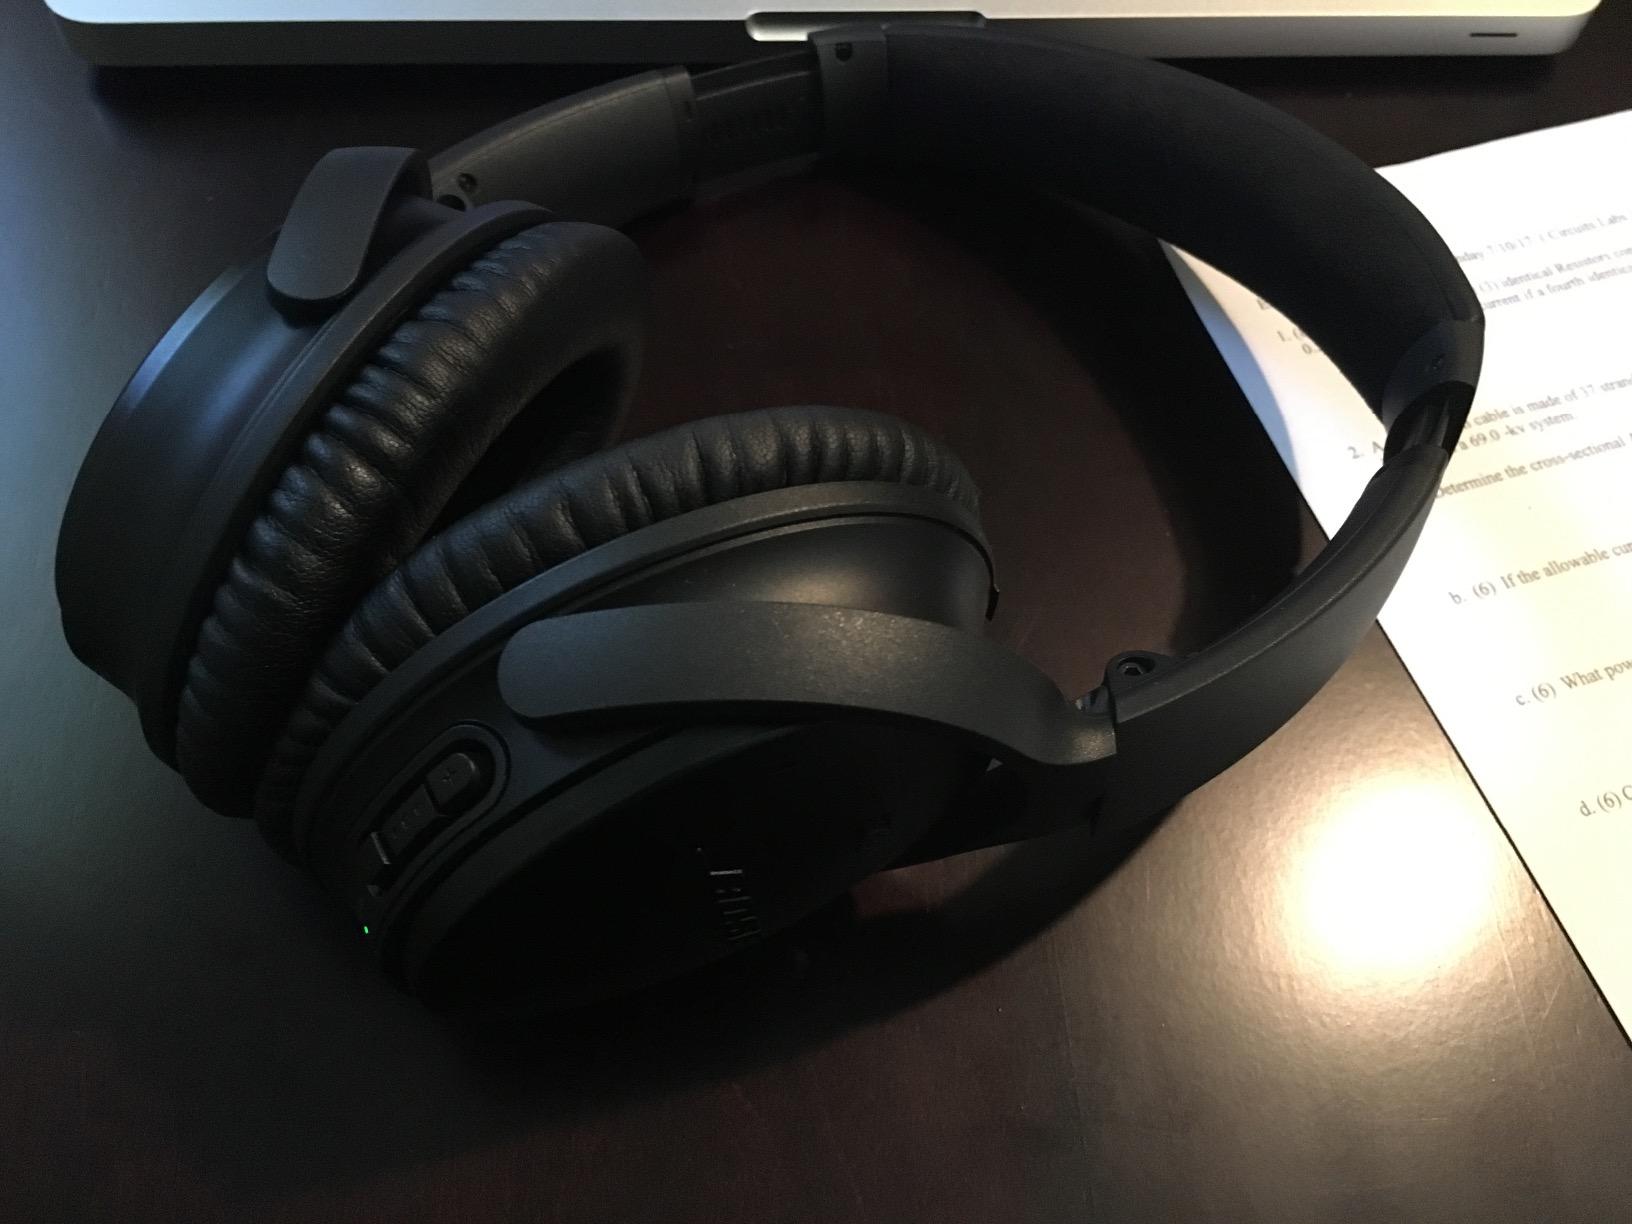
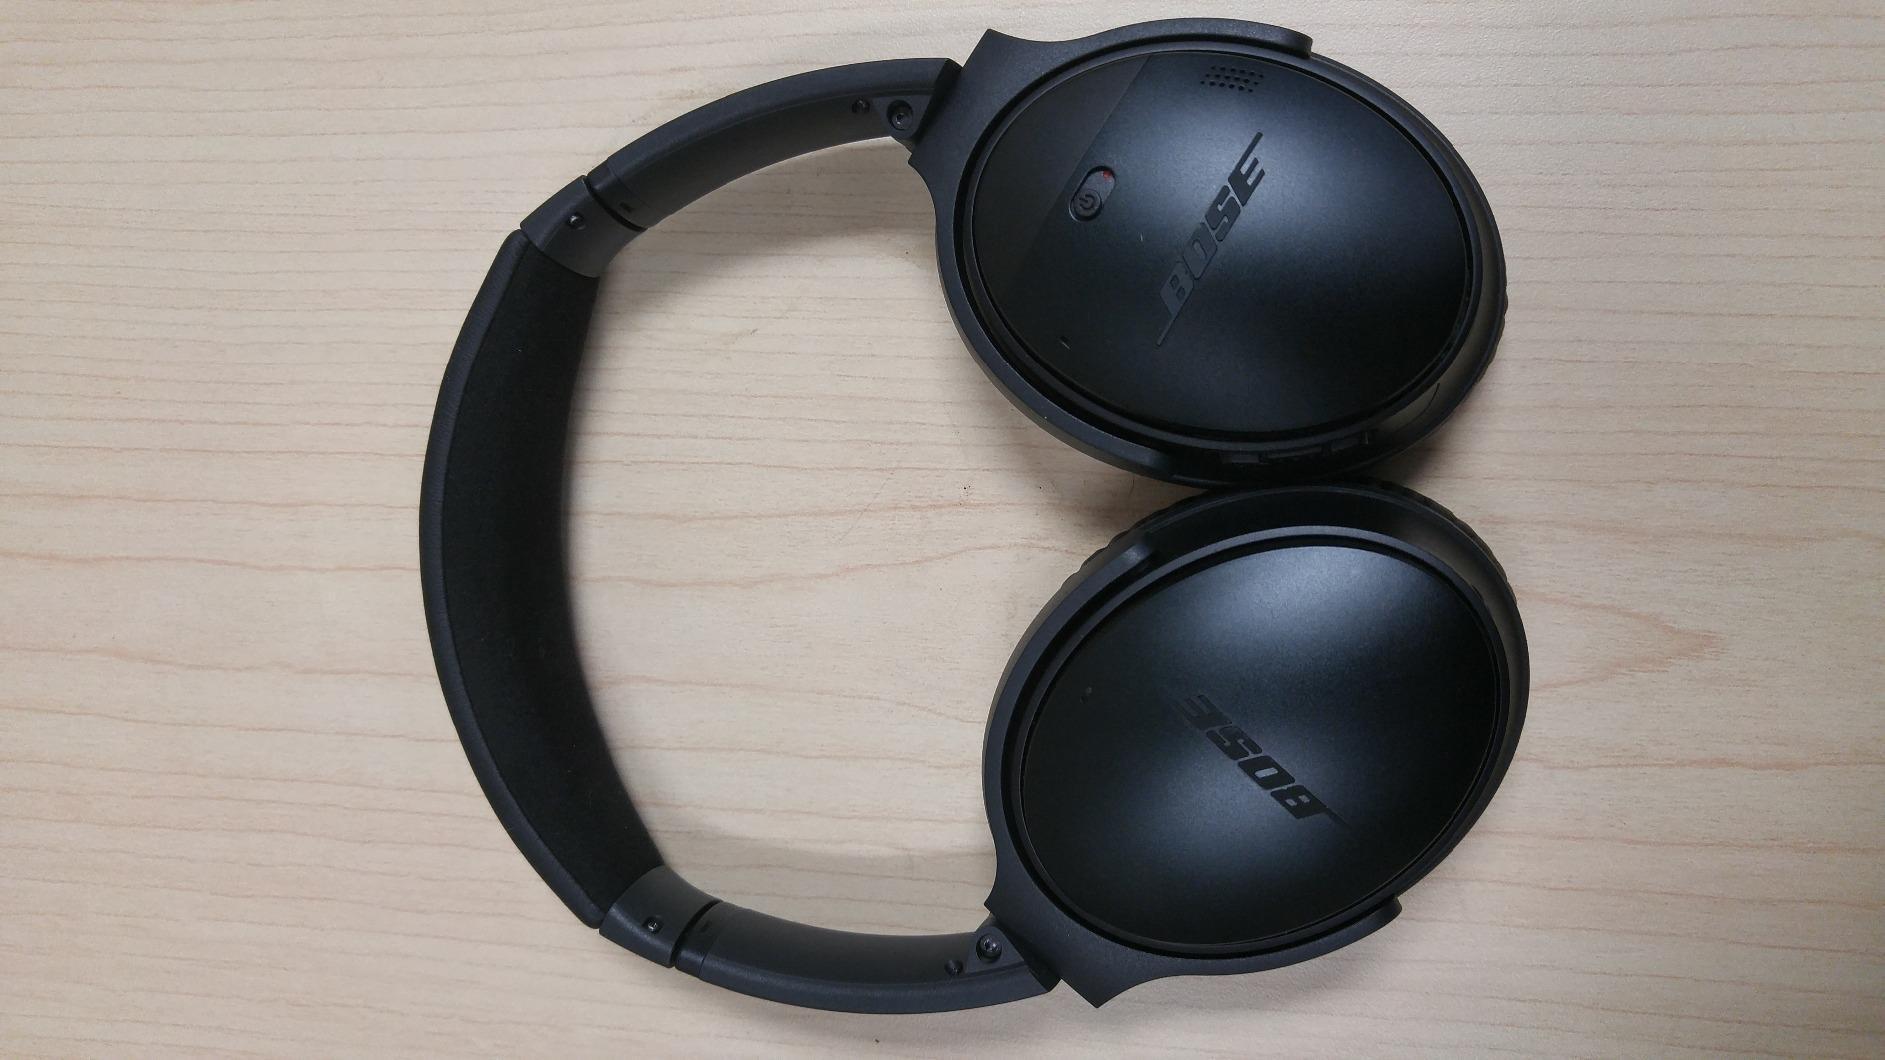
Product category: headphones
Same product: yes